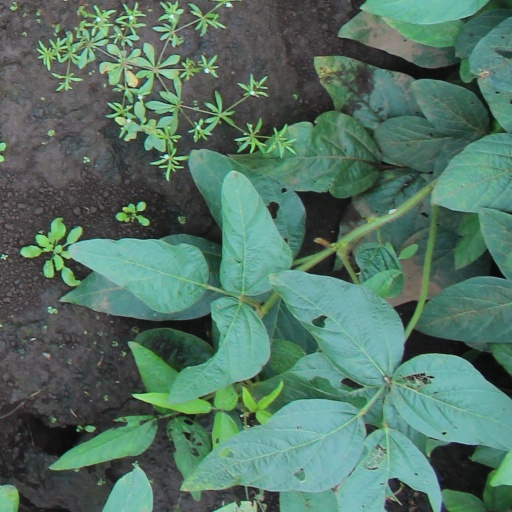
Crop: soybean